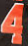
Number: 4